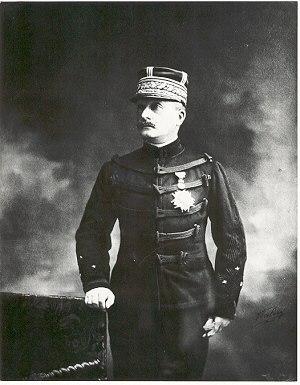
Photographie du général François Oscar de Négrier (1842-1913)
Le général François Oscar de Négrier, né à Belfort le 2 octobre 1839 et mort le 22 août 1913 à bord du Kong Harald au large de la Norvège, est un général et théoricien militaire français des XIXᵉ et XXᵉ siècles.